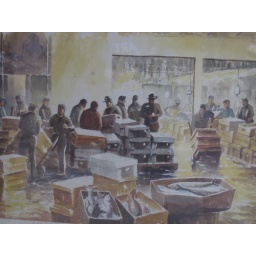
A painting of the Fulton fish market we saw in a gallery. They way I remember it -pewey!